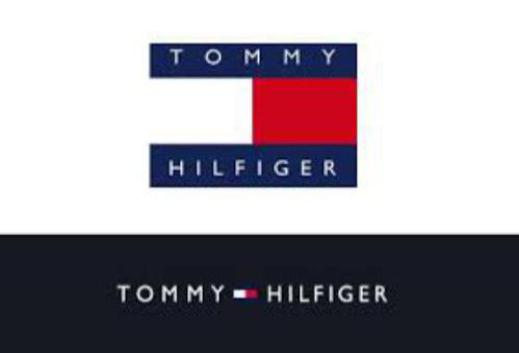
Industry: Clothes